Flint Hills

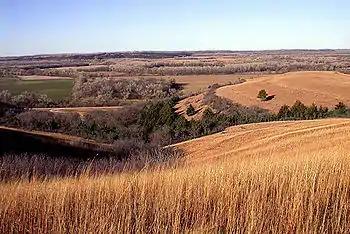
Konza Prairie Preserve, a tallgrass prairie in the Flint Hills

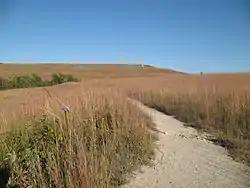
A walking trail in the Konza Prairie shows the height of the grasses in the fall.

Explorer Zebulon Pike first coined the name the Flint Hills in 1806 when he entered into his journal, "passed very ruff flint hills". The underlying bedrock of the hills is a flinty limestone. The largest town in the area is Manhattan, Kansas, and the hills can be accessed from the Flint Hills Scenic Byway, which passes through the region.